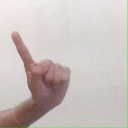
अक्षर: ए